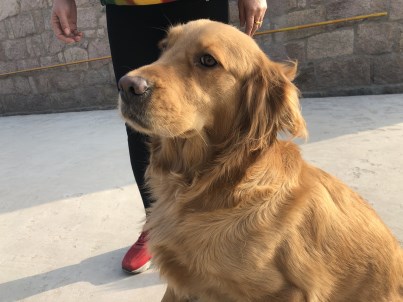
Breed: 5355-n000126-golden_retriever